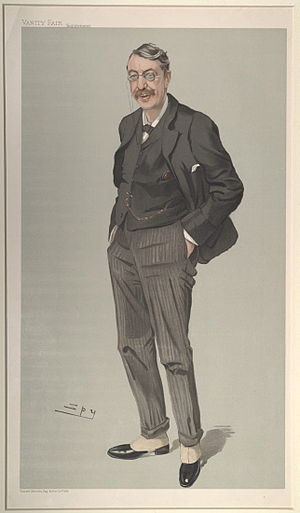
Charles Villiers Stanford
Karikaturtegning af Stanford
Charles Villiers Stanford var en irsk komponist.